Salawat

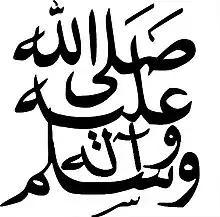
"Blessings of God be upon him and his household and peace"

' or ' is an Islamic complimentary Arabic phrase which contains veneration for Muhammad. This phrase is usually expressed by Muslims as part of their five daily prayers (usually during the ) and also when Muhammad's name is mentioned. is a plural form of and from the triliteral root of "ṣ-l-w" (the letters) which literally means 'prayer' or 'send blessings upon'. Some Arabic philologists suggest that the meaning of the word varies depending on who uses the word and to whom it is used for.